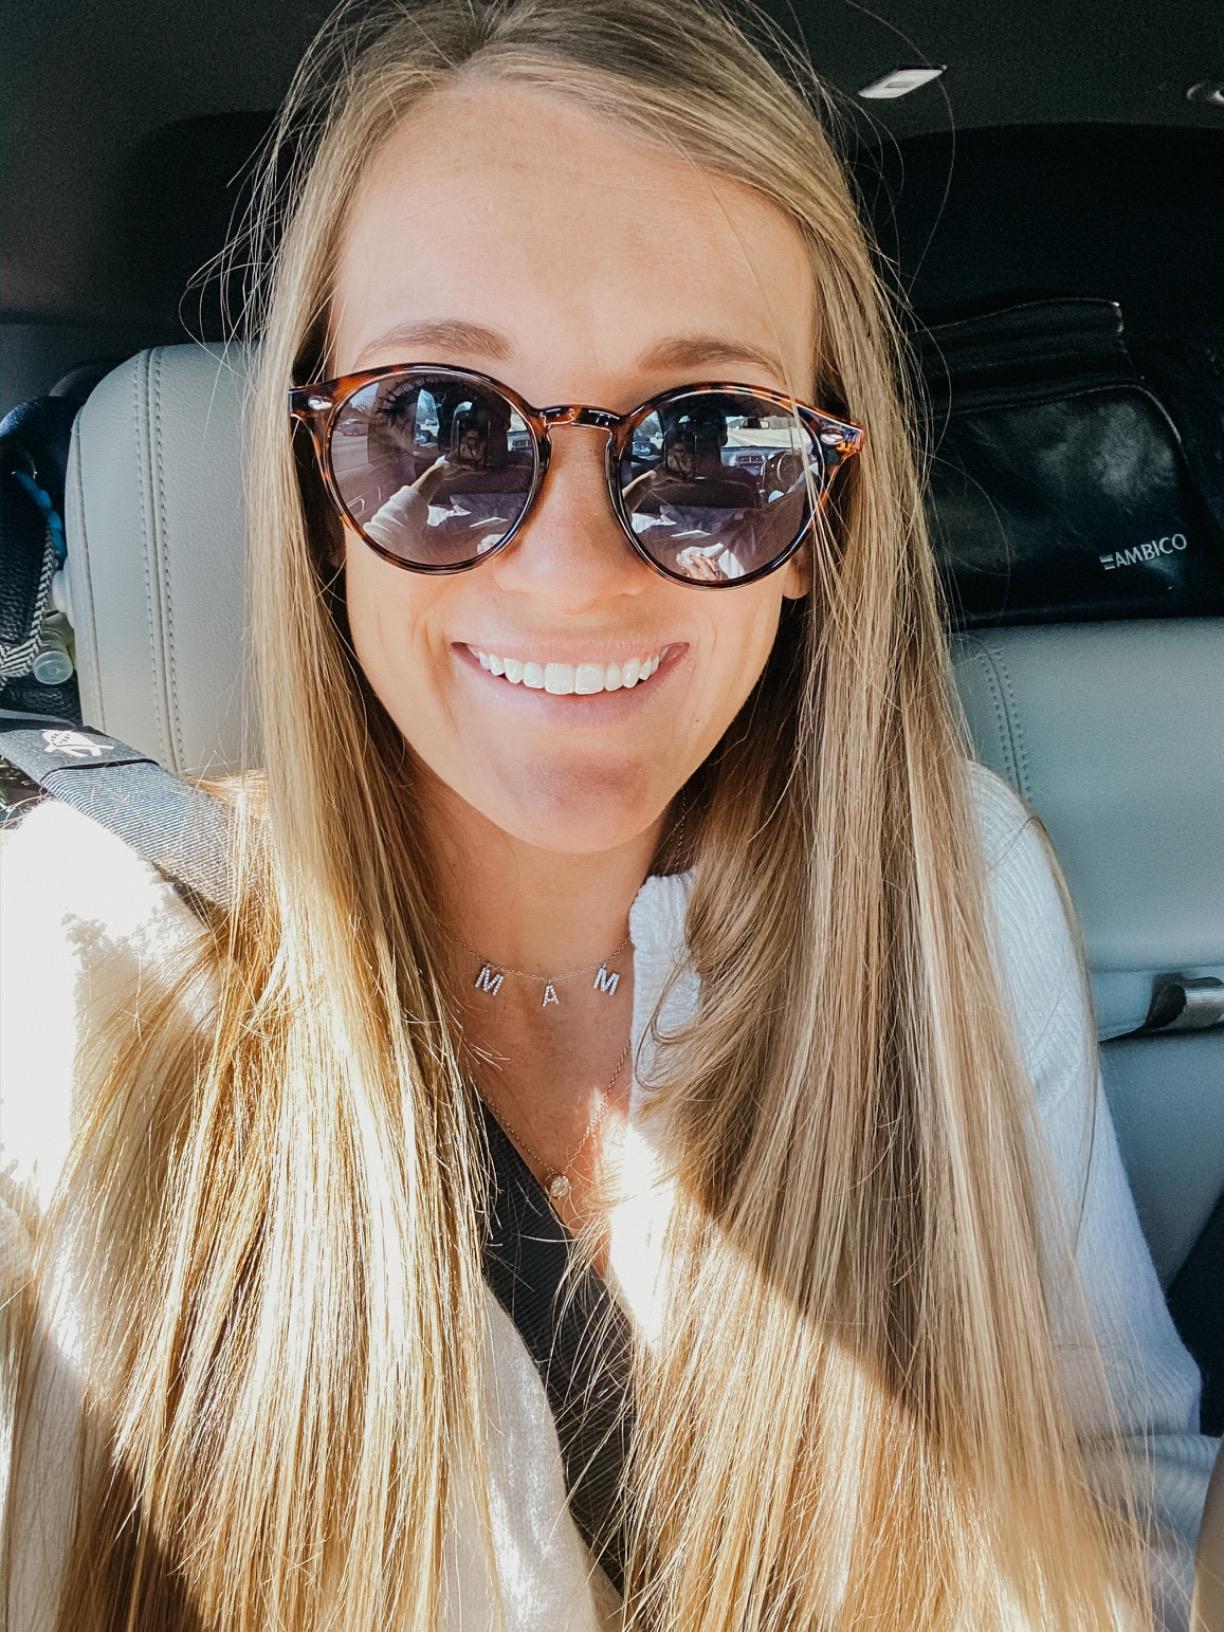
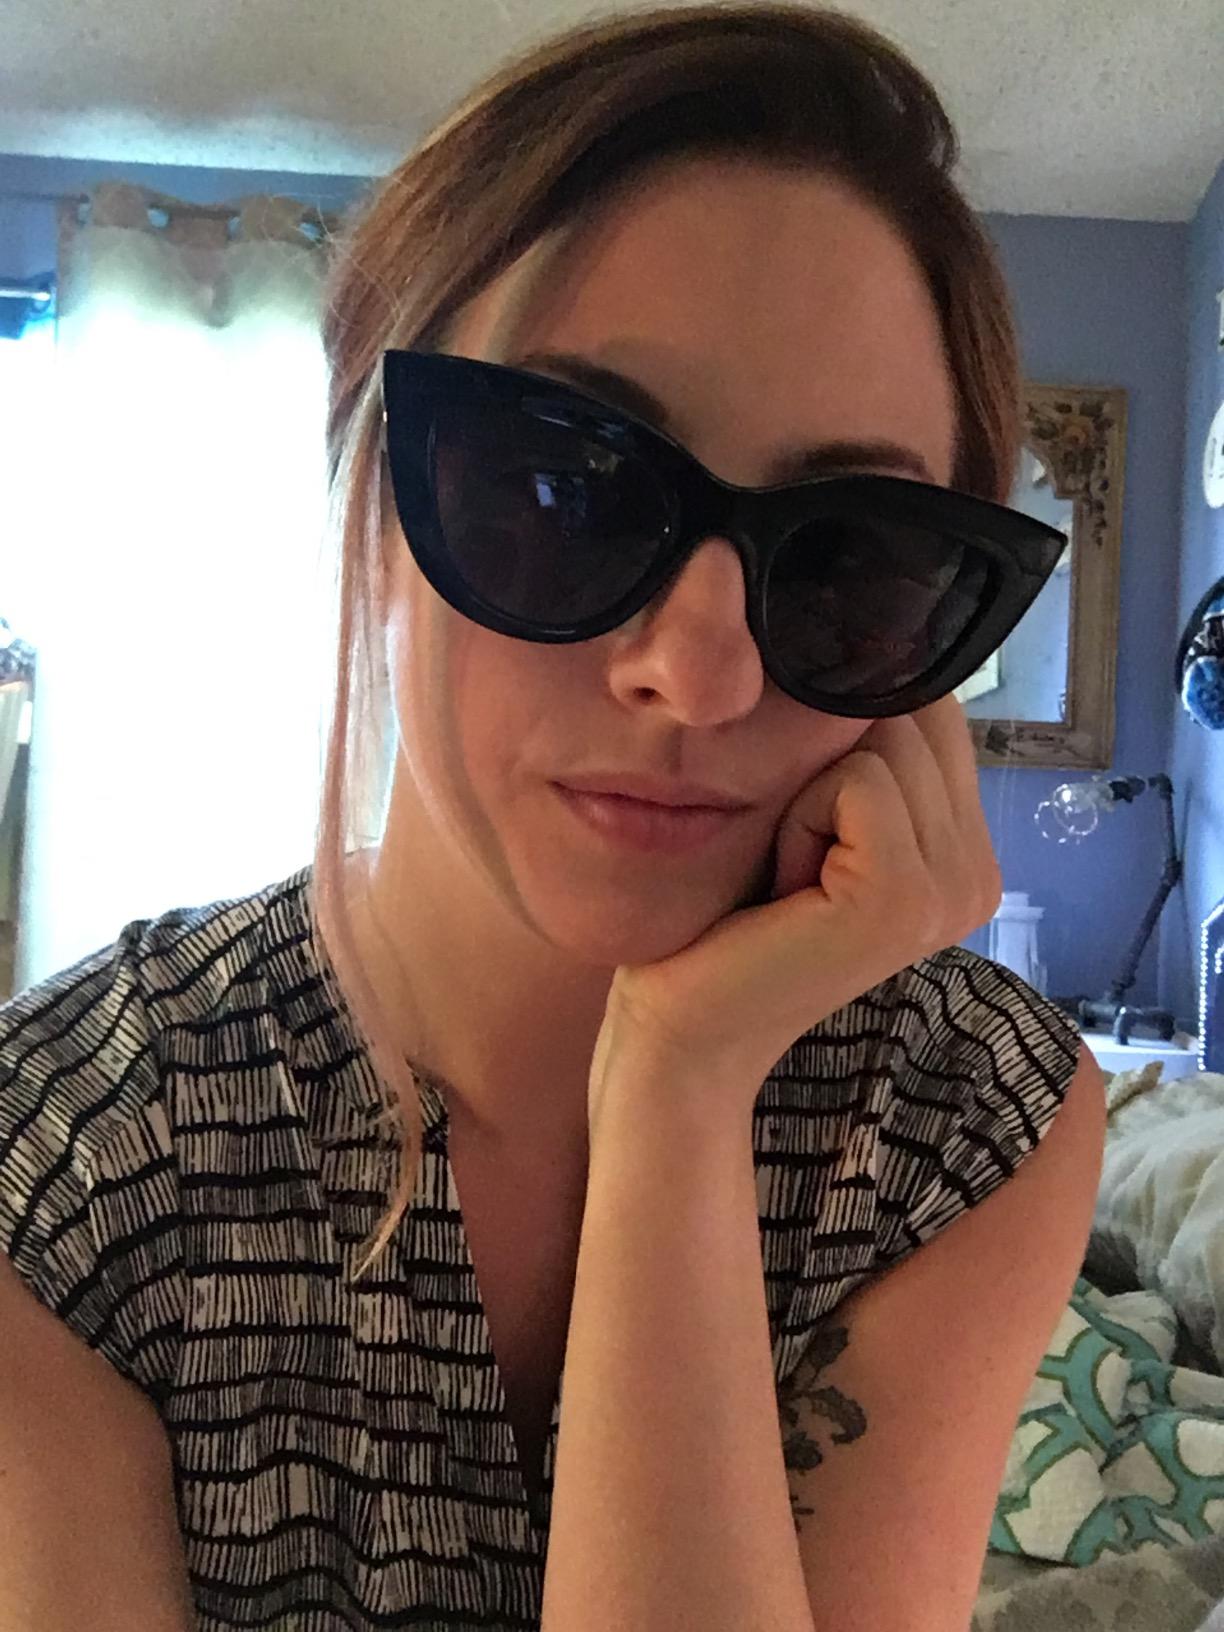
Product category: accessories_sunglasses
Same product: no